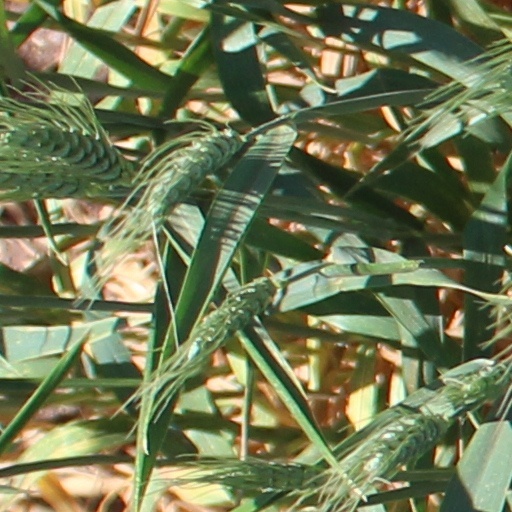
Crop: wheat